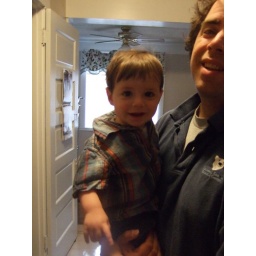
Big boy in a new shirt